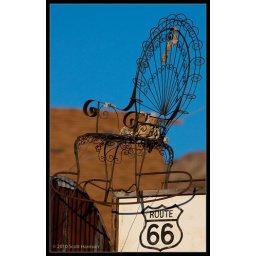
Rocking chair on top of building in Oatman, Arizona, on June 20, 2010.